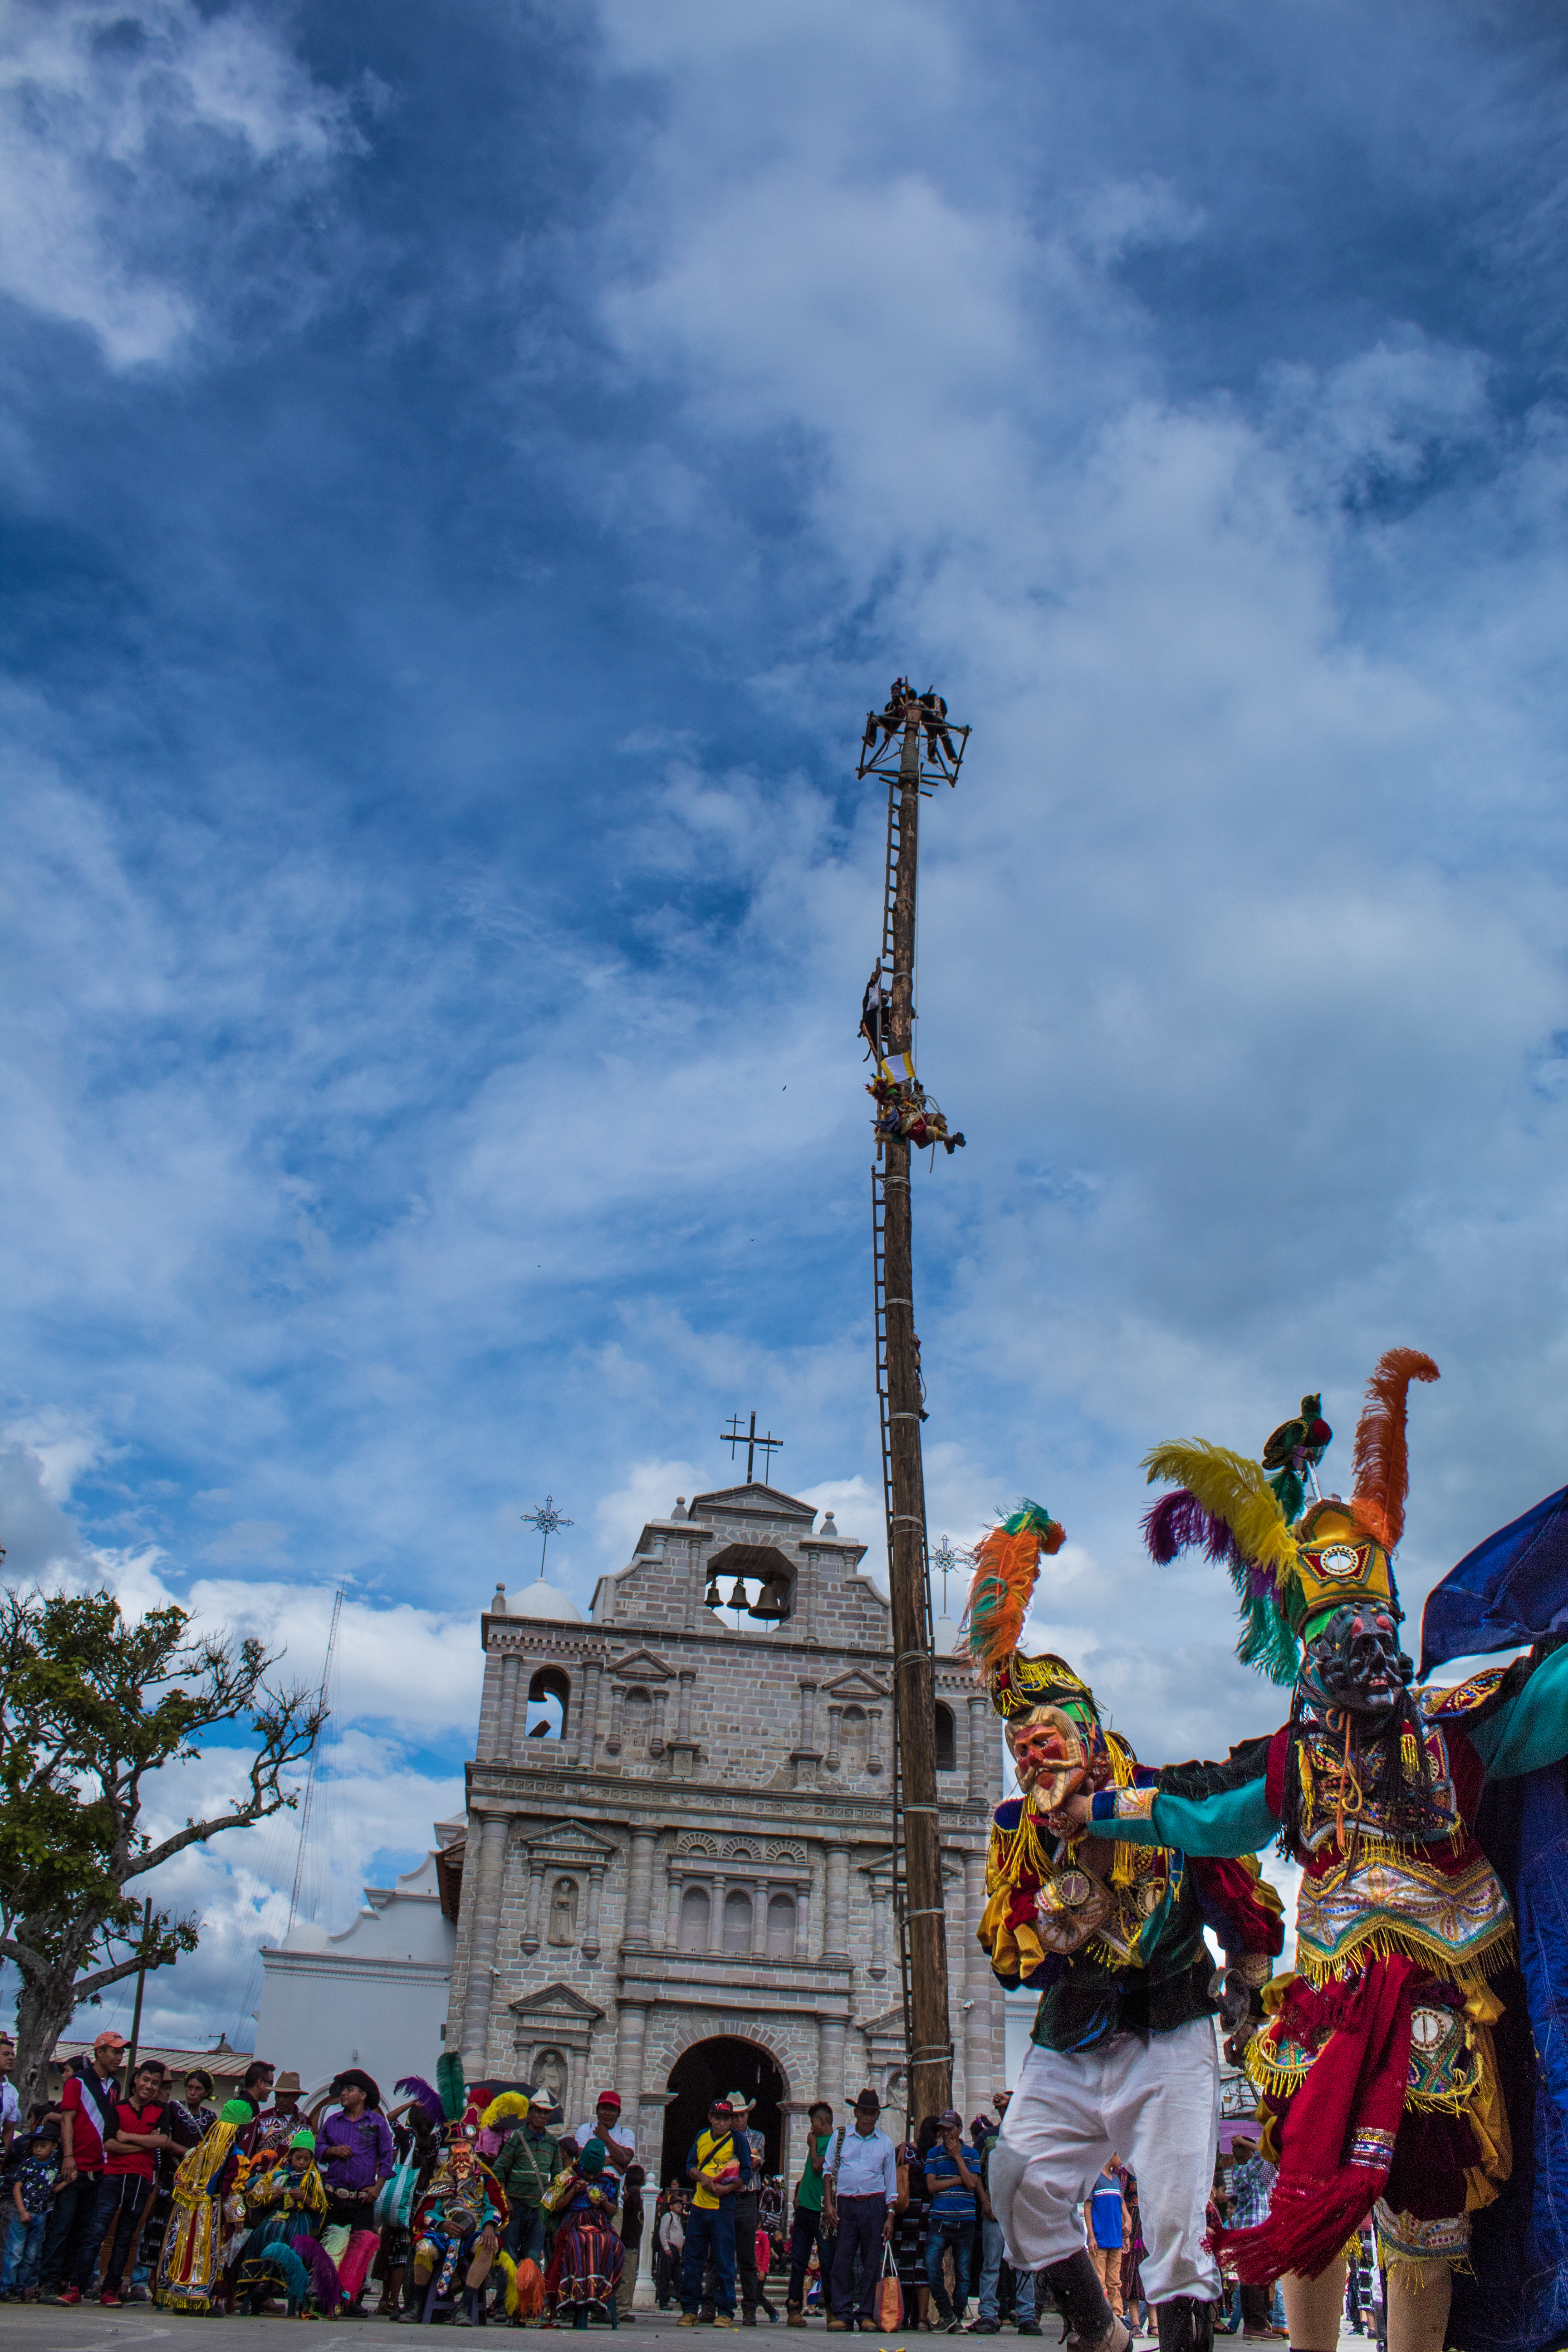
sky, landmark, cloud, tourist attraction, tourism, tree, recreation, monument, crowd, city, pole, fair, tower